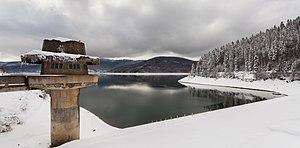
Scène hivernale sur le lac de Mavrovo, dans le parc national de Mavrovo en république de Macédoine, avec le barrage et la tour de guet. Le parc, fondé en 1949, est le plus large du pays (sur les trois qui existent), avec une superficie de 780 km2. Le lac lui-même mesure 10 km de long sur 5 km de large. Bosanski: Zimska panorama osmatračkog tornja, brane i jezera Mavrovo u Nacionalnom parku Mavrovo, Republika Makedonija. Jezero je dužine 10 km a širine 5 km. Čeština: Zimní snímek strážní věže u hráze jezera Mavrovo, Národní park Mavrovo, Makedonie. Park, založený v roce 1949, je největší v zemi s rozlohou 780 km2, jezero má délku asi 10 km and a šířku kolem 5 km.
Le lac de Mavrovo, est un lac situé dans l'ouest de la Macédoine du Nord, dans la municipalité de Mavrovo et Rostoucha. Il se trouve au pied du massif du mont Korab et il a été créé par un barrage, construit en 1947 sur la Radika. Depuis 1952, il fait partie du parc national de Mavrovo.